Mount Dickerman

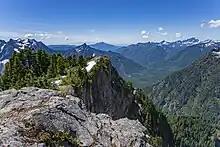
View from Dickerman's summit

Weather forecast: Mount Dickerman